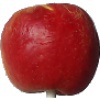
Label: Apple Red Yellow 1